Science

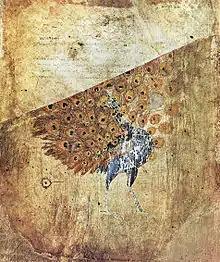
Picture of a peacock on very old paper

Due to the collapse of the Western Roman Empire, the 5th century saw an intellectual decline, with knowledge of classical Greek conceptions of the world deteriorating in Western Europe. Latin encyclopaedists of the period such as Isidore of Seville preserved the majority of general ancient knowledge. In contrast, because the Byzantine Empire resisted attacks from invaders, they were able to preserve and improve prior learning. John Philoponus, a Byzantine scholar in the 6th century, started to question Aristotle's teaching of physics, introducing the theory of impetus. His criticism served as an inspiration to medieval scholars and Galileo Galilei, who extensively cited his works ten centuries later.